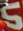
Number: 5